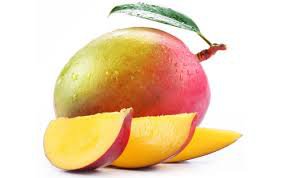
Label: Mango